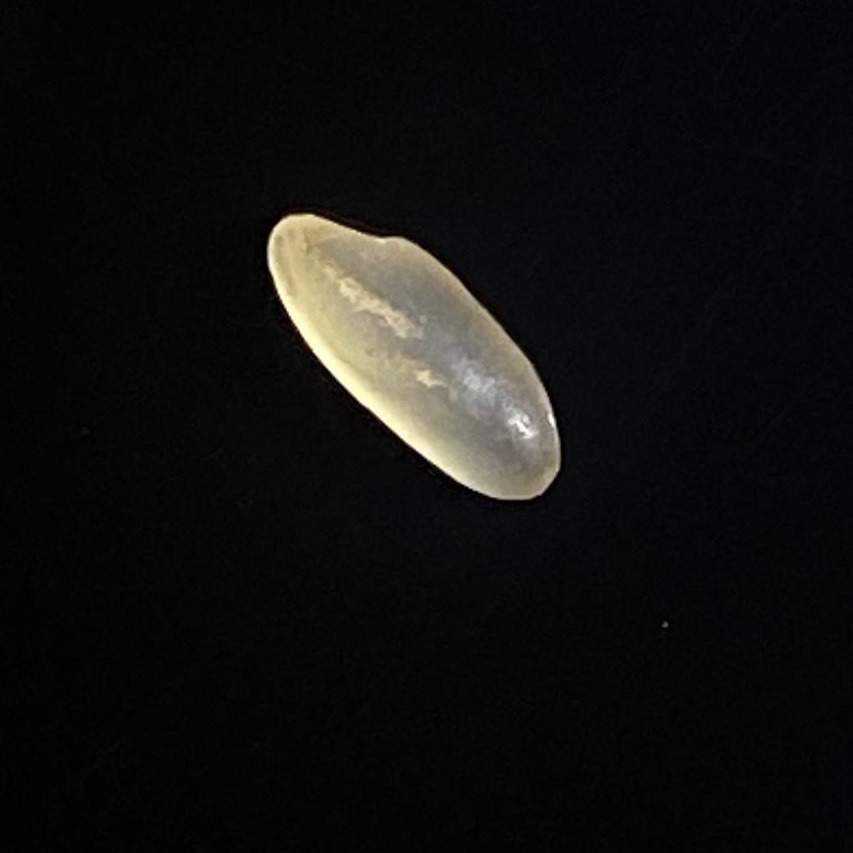
Rice variety: Shorna5